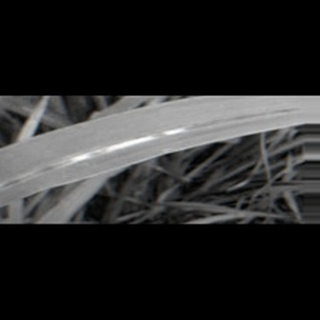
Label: sugarcane_red_rot